Burial

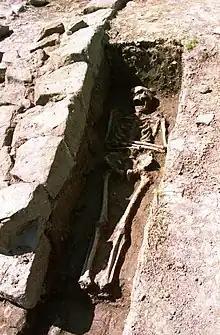
Unearthed grave from the medieval Poulton Chapel

Burial, also known as interment or inhumation, is a method of final disposition whereby a dead body is placed into the ground, sometimes with objects. This is usually accomplished by excavating a pit or trench, placing the deceased and objects in it, and covering it over. A funeral is a ceremony that accompanies the final disposition.